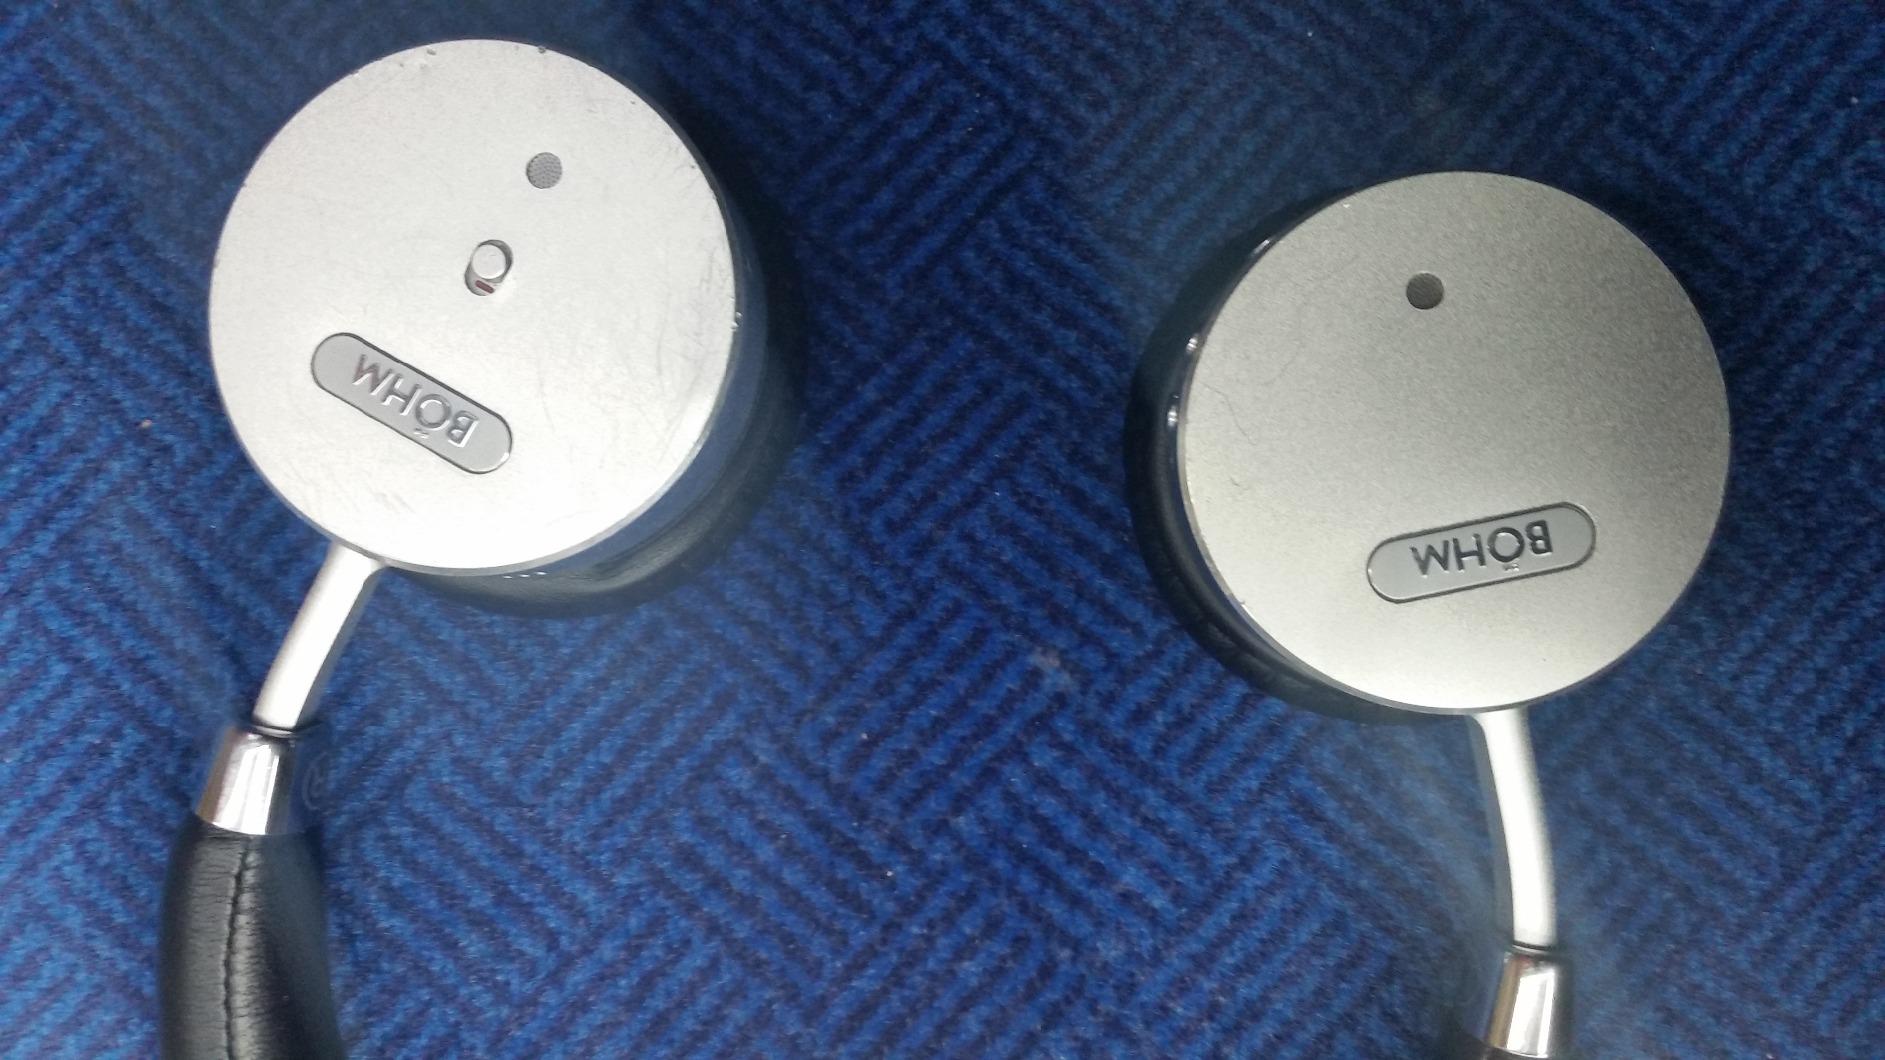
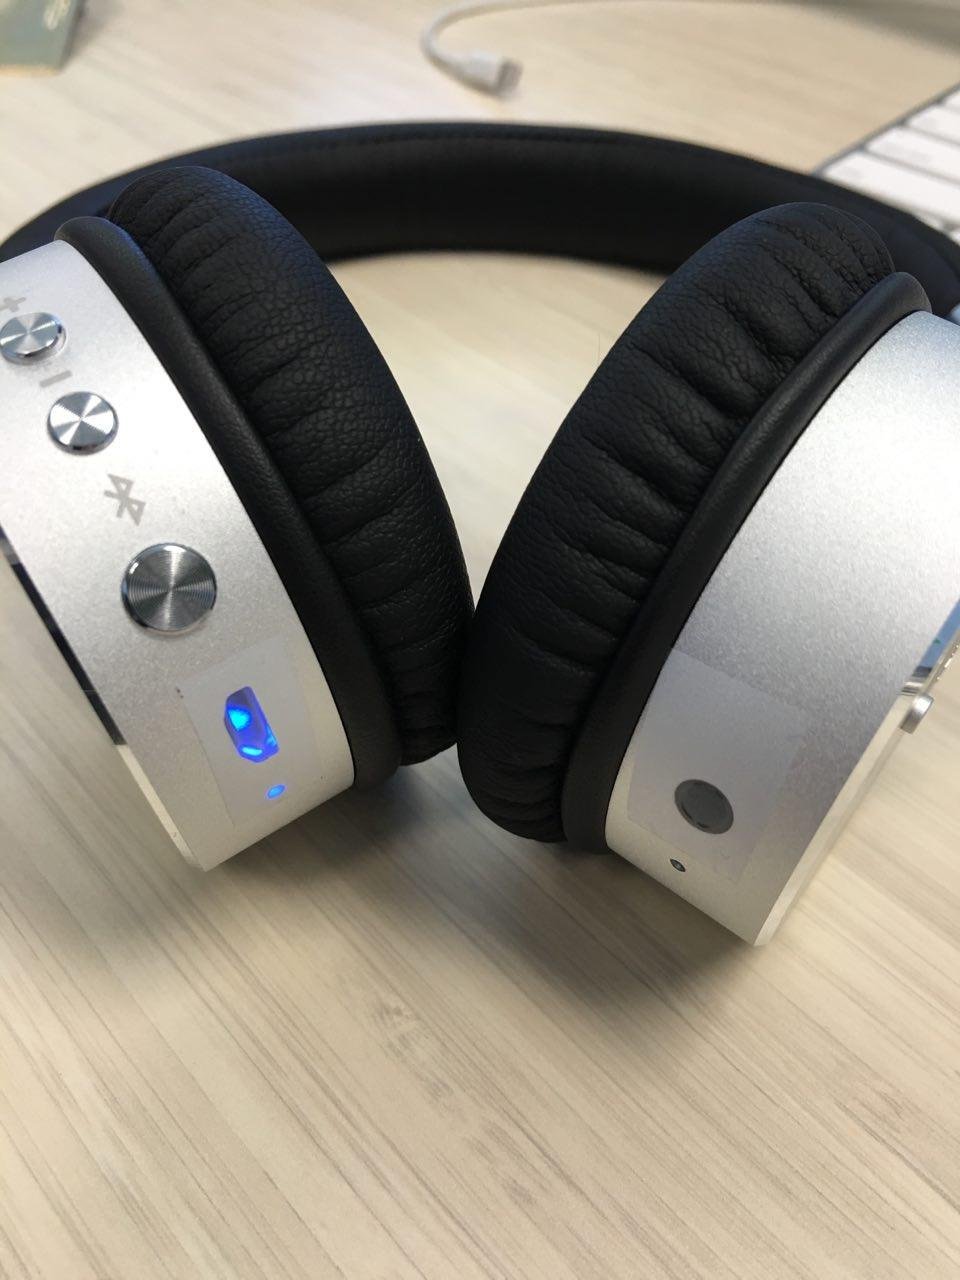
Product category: headphones
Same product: yes